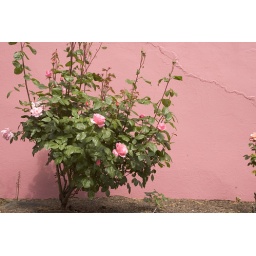
Roses along the wall of Bob's stucco house in the historic Monteith District of Albany, Oregon.